Advent candle

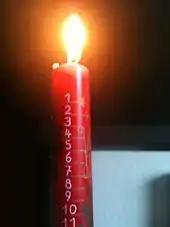
Advent candle

An Advent candle is a candle marked with the days of December up to Christmas Eve. It is typically used in a household rather than a church setting: each day in December the candle is burnt down a little more, to the mark for the day, to show the passing of the days leading up to Christmas. As with reusable Advent calendars, some Advent candles start marking the days from 1 December, rather than the exact beginning of Advent. Some households will make a Christmas decoration out of sprigs of evergreen and Christmas ornaments, with the candle at its center; others will simply put it in a candlestick. It is usually burned at the family evening meal each day.